Focused ultrasound for intracranial drug delivery

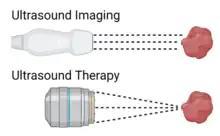
Ultrasound imaging deposits energy over a large area while therapeutic ultrasound focuses the energy on one target site.

Focused ultrasound for intracrainial drug delivery is a non-invasive technique that uses high-frequency sound waves (focused ultrasound, or FUS) to disrupt tight junctions in the blood–brain barrier (BBB), allowing for increased passage of therapeutics into the brain. The BBB normally blocks nearly 98% of drugs from accessing the central nervous system, so FUS has the potential to address a major challenge in intracranial drug delivery by providing targeted and reversible BBB disruption. Using FUS to enhance drug delivery to the brain could significantly improve patient outcomes for a variety of diseases including Alzheimer's disease, Parkinson's disease, and brain cancer.